Phoxinus phoxinus

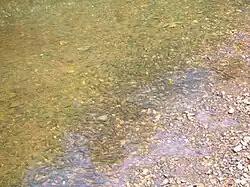
Minnows shoaling in the shallows at Eglinton Country Park in Scotland

Shoaling and schooling behavior of common minnows occur early in their development, as soon as they become capable of swimming. Shoaling behavior then increases and becomes dominant by three to four weeks after its emergence. This behavior generally benefits individual minnows by improving predator avoidance and foraging. However, there are also costs of living in groups such as increased competition for food and risk of infection. Shoaling behavior is modified depending on the situation such as presence of predators or resource availability.